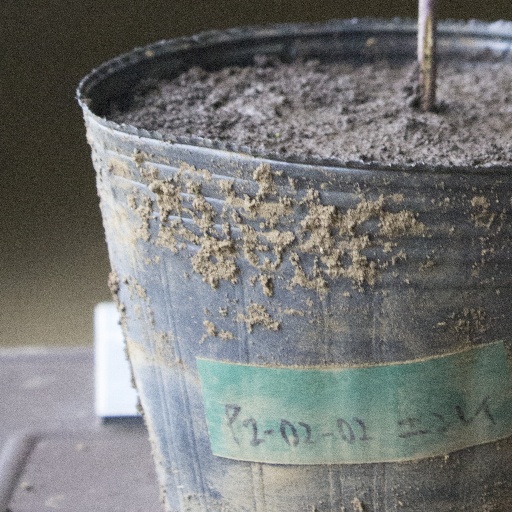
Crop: soybean